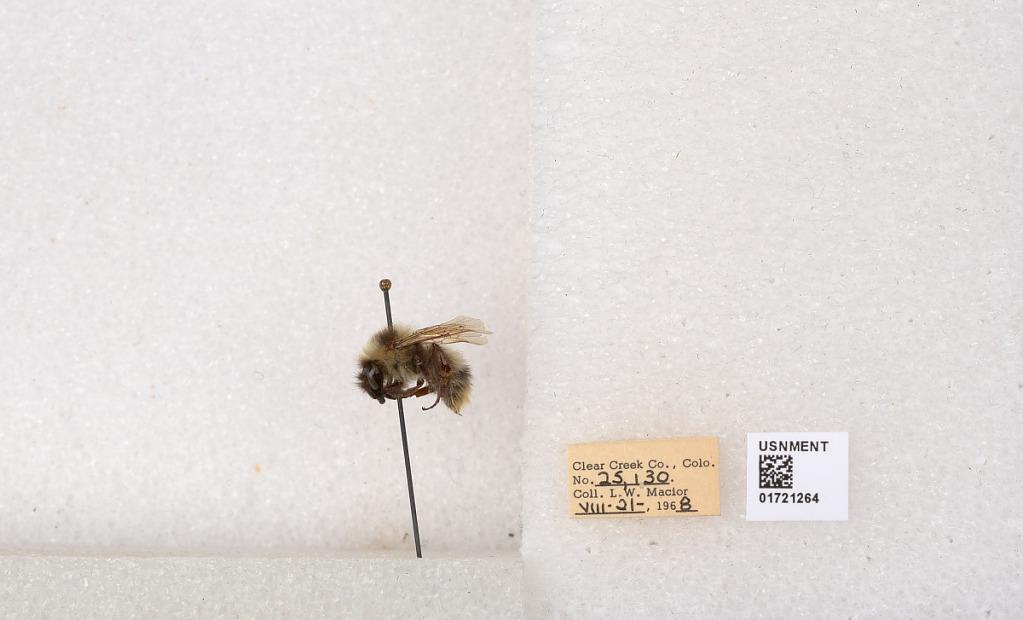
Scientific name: Bombus kirbyellus
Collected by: L. Macior
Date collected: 1968-8-21
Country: United States
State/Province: Colorado
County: Clear Creek
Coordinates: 39.6891, -105.644